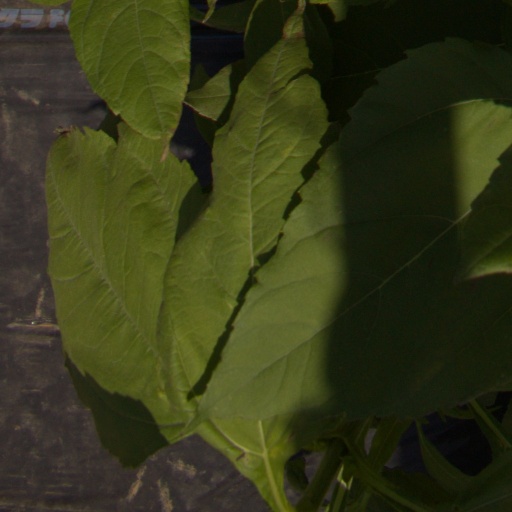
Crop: Jerusalem artichoke